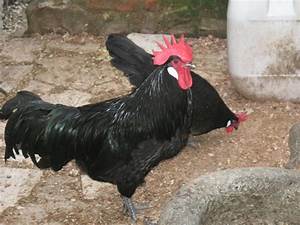
Label: gallina